Crédit Industriel et Commercial

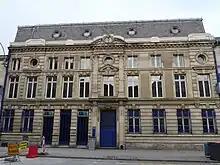
Former head office of Banque Varin-Bernier & Cie in Bar-le-Duc, a private bank founded in 1812 that merged with in 1972 to form (SNVB)

From 1965 to 1971, the CIC was at the center of a major takeover battle. In reaction to the Suez Company's purchase of a 20% equity stake in the Banque de l'Union parisienne (BUP) in February 1965, CIC chairman Edmond Lebée reached out to Suez's rival the Banque de Paris et des Pays-Bas (also known as Paribas) to explore a possible merger, whose project leaked in the press on . In the summer of 1968, the situation escalated into a takeover battle on the Paris stock exchange, following which neither Paribas nor Suez succeeded in acquiring a majority of the CIC's shares. Eventually, on , the two bidders reached an agreement under which Suez would take control of the CIC, while ceding the BUP to Paribas. Suez, however, kept a hands-off approach and did not include the CIC in the 1975 merger that created Banque Indosuez.